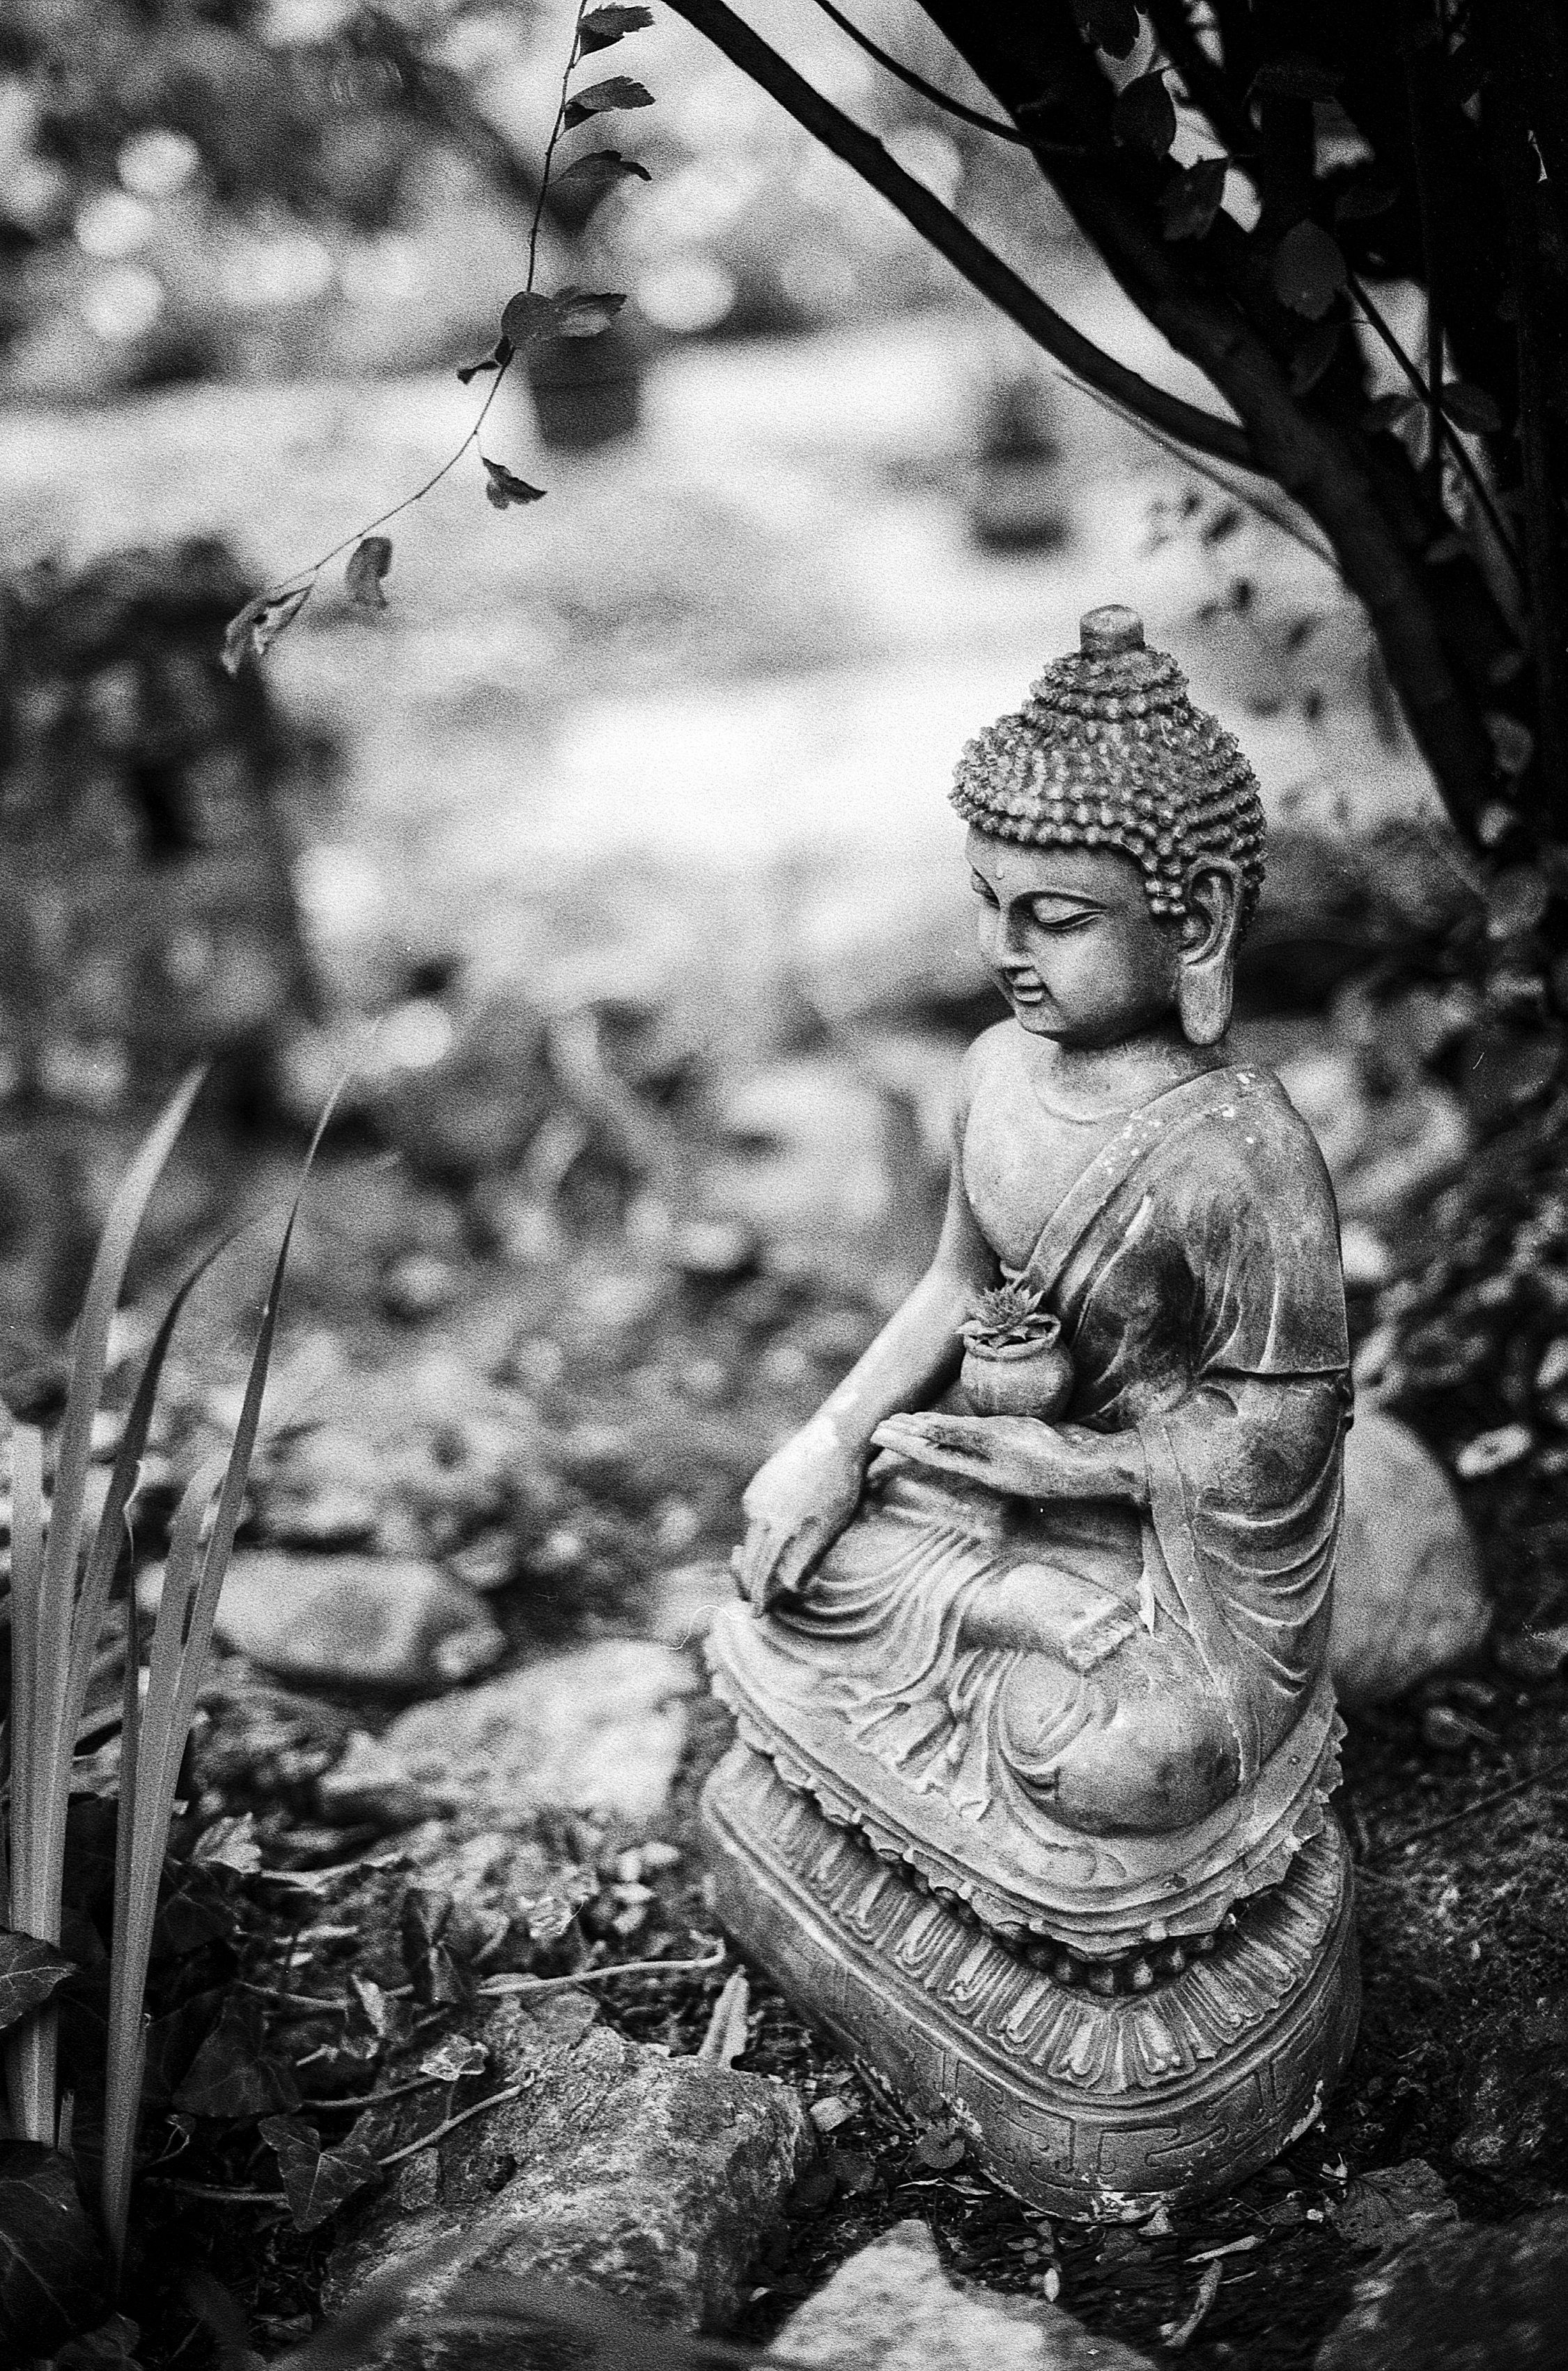
tree, bokeh, black and white, photography, film, analog, statue, sitting, canon, black, monochrome, 50mm, temple, photograph, buddha, 14, bokehlicious, ilford, filmisnotdead, fd, monochrome photography, human positions